Jeanette (Spanish singer)

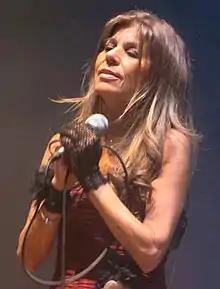
Jeanette performing in 2014

Janette Anne Dimech (born 10 October 1951), known professionally as Jeanette, is an English-born Spanish singer and songwriter. She first rose to prominence as the lead singer of Pic-Nic, a teenage folk-pop band that found success in 1968 with her song "Cállate, niña". Jeanette returned as a solo artist in 1971 with the Hispavox single "Soy rebelde", which redefined her career as a romantic balladist and was a hit across the Spanish-speaking world, becoming a generational anthem.